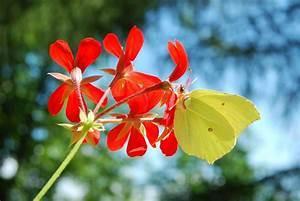
butterfly